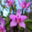
Label: orchid